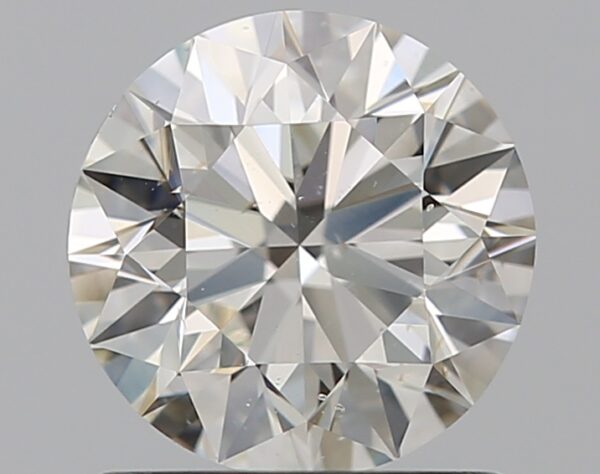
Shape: round
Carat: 1
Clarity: SI1
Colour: J
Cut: EX
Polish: EX
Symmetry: EX
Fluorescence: F
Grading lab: GIA
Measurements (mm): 6.32 x 6.36 x 3.99